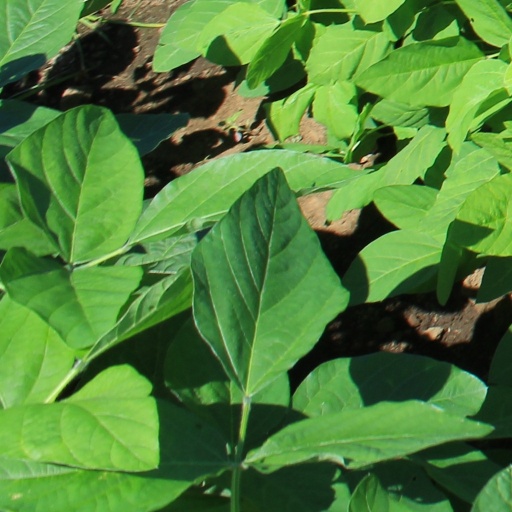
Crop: soybean